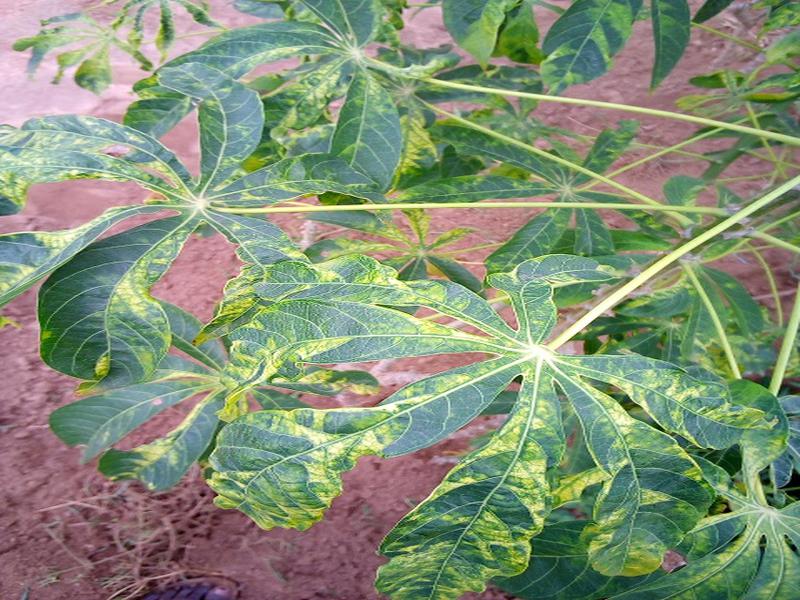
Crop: cassava
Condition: mosaic_disease